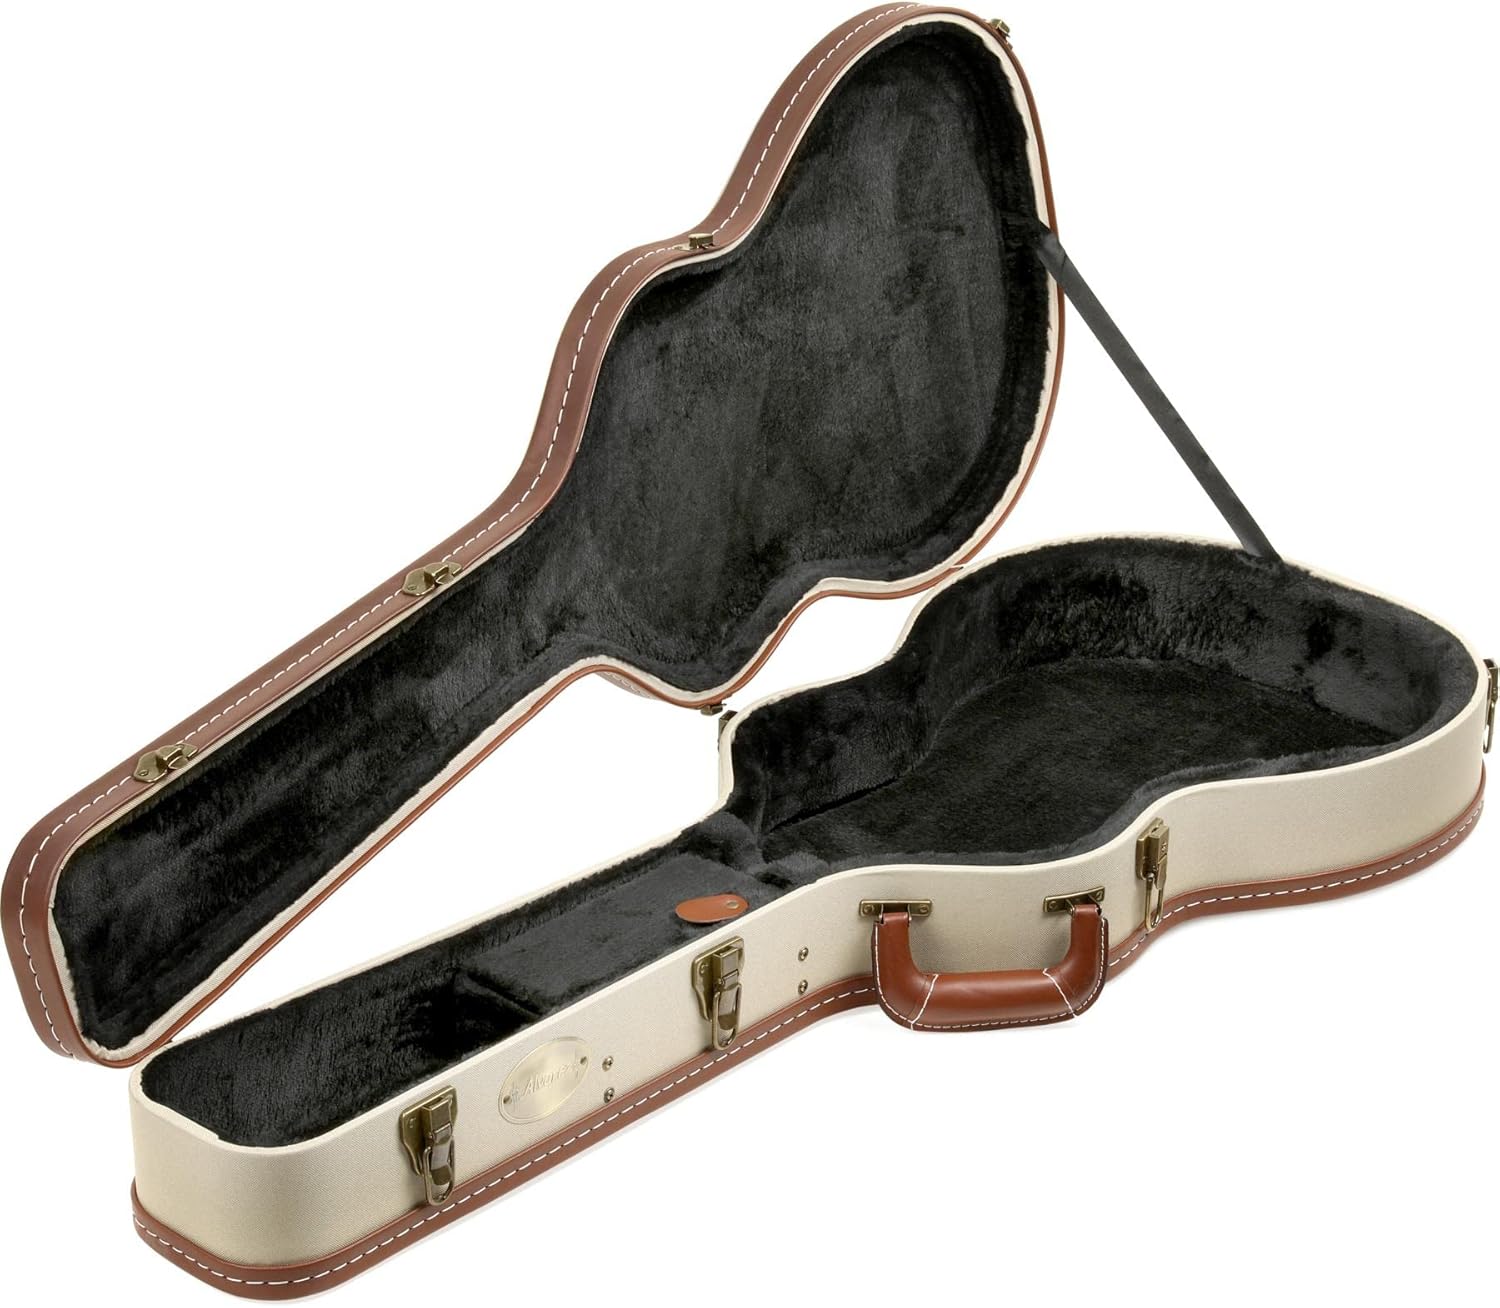
Alvarez Parlor Size Hardshell Guitar Case
Category: Musical Instruments
Parlor Size Hardshell Guitar Case
Features: Parlor Size Hardshell Guitar Case